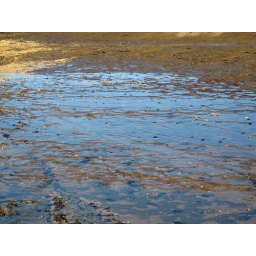
Rock pool, on the rocks between Palm &amp;amp; Whale Beach. This area is covered by water at most tides